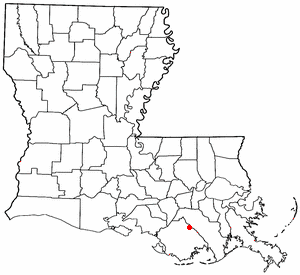
Houma est une ville située dans l'État américain de la Louisiane, dans le delta du Mississippi à environ 90 km au sud-ouest de La Nouvelle-Orléans. Elle est le siège de la Paroisse de Terrebonne. Sa population était de 32 393 habitants en 2000.